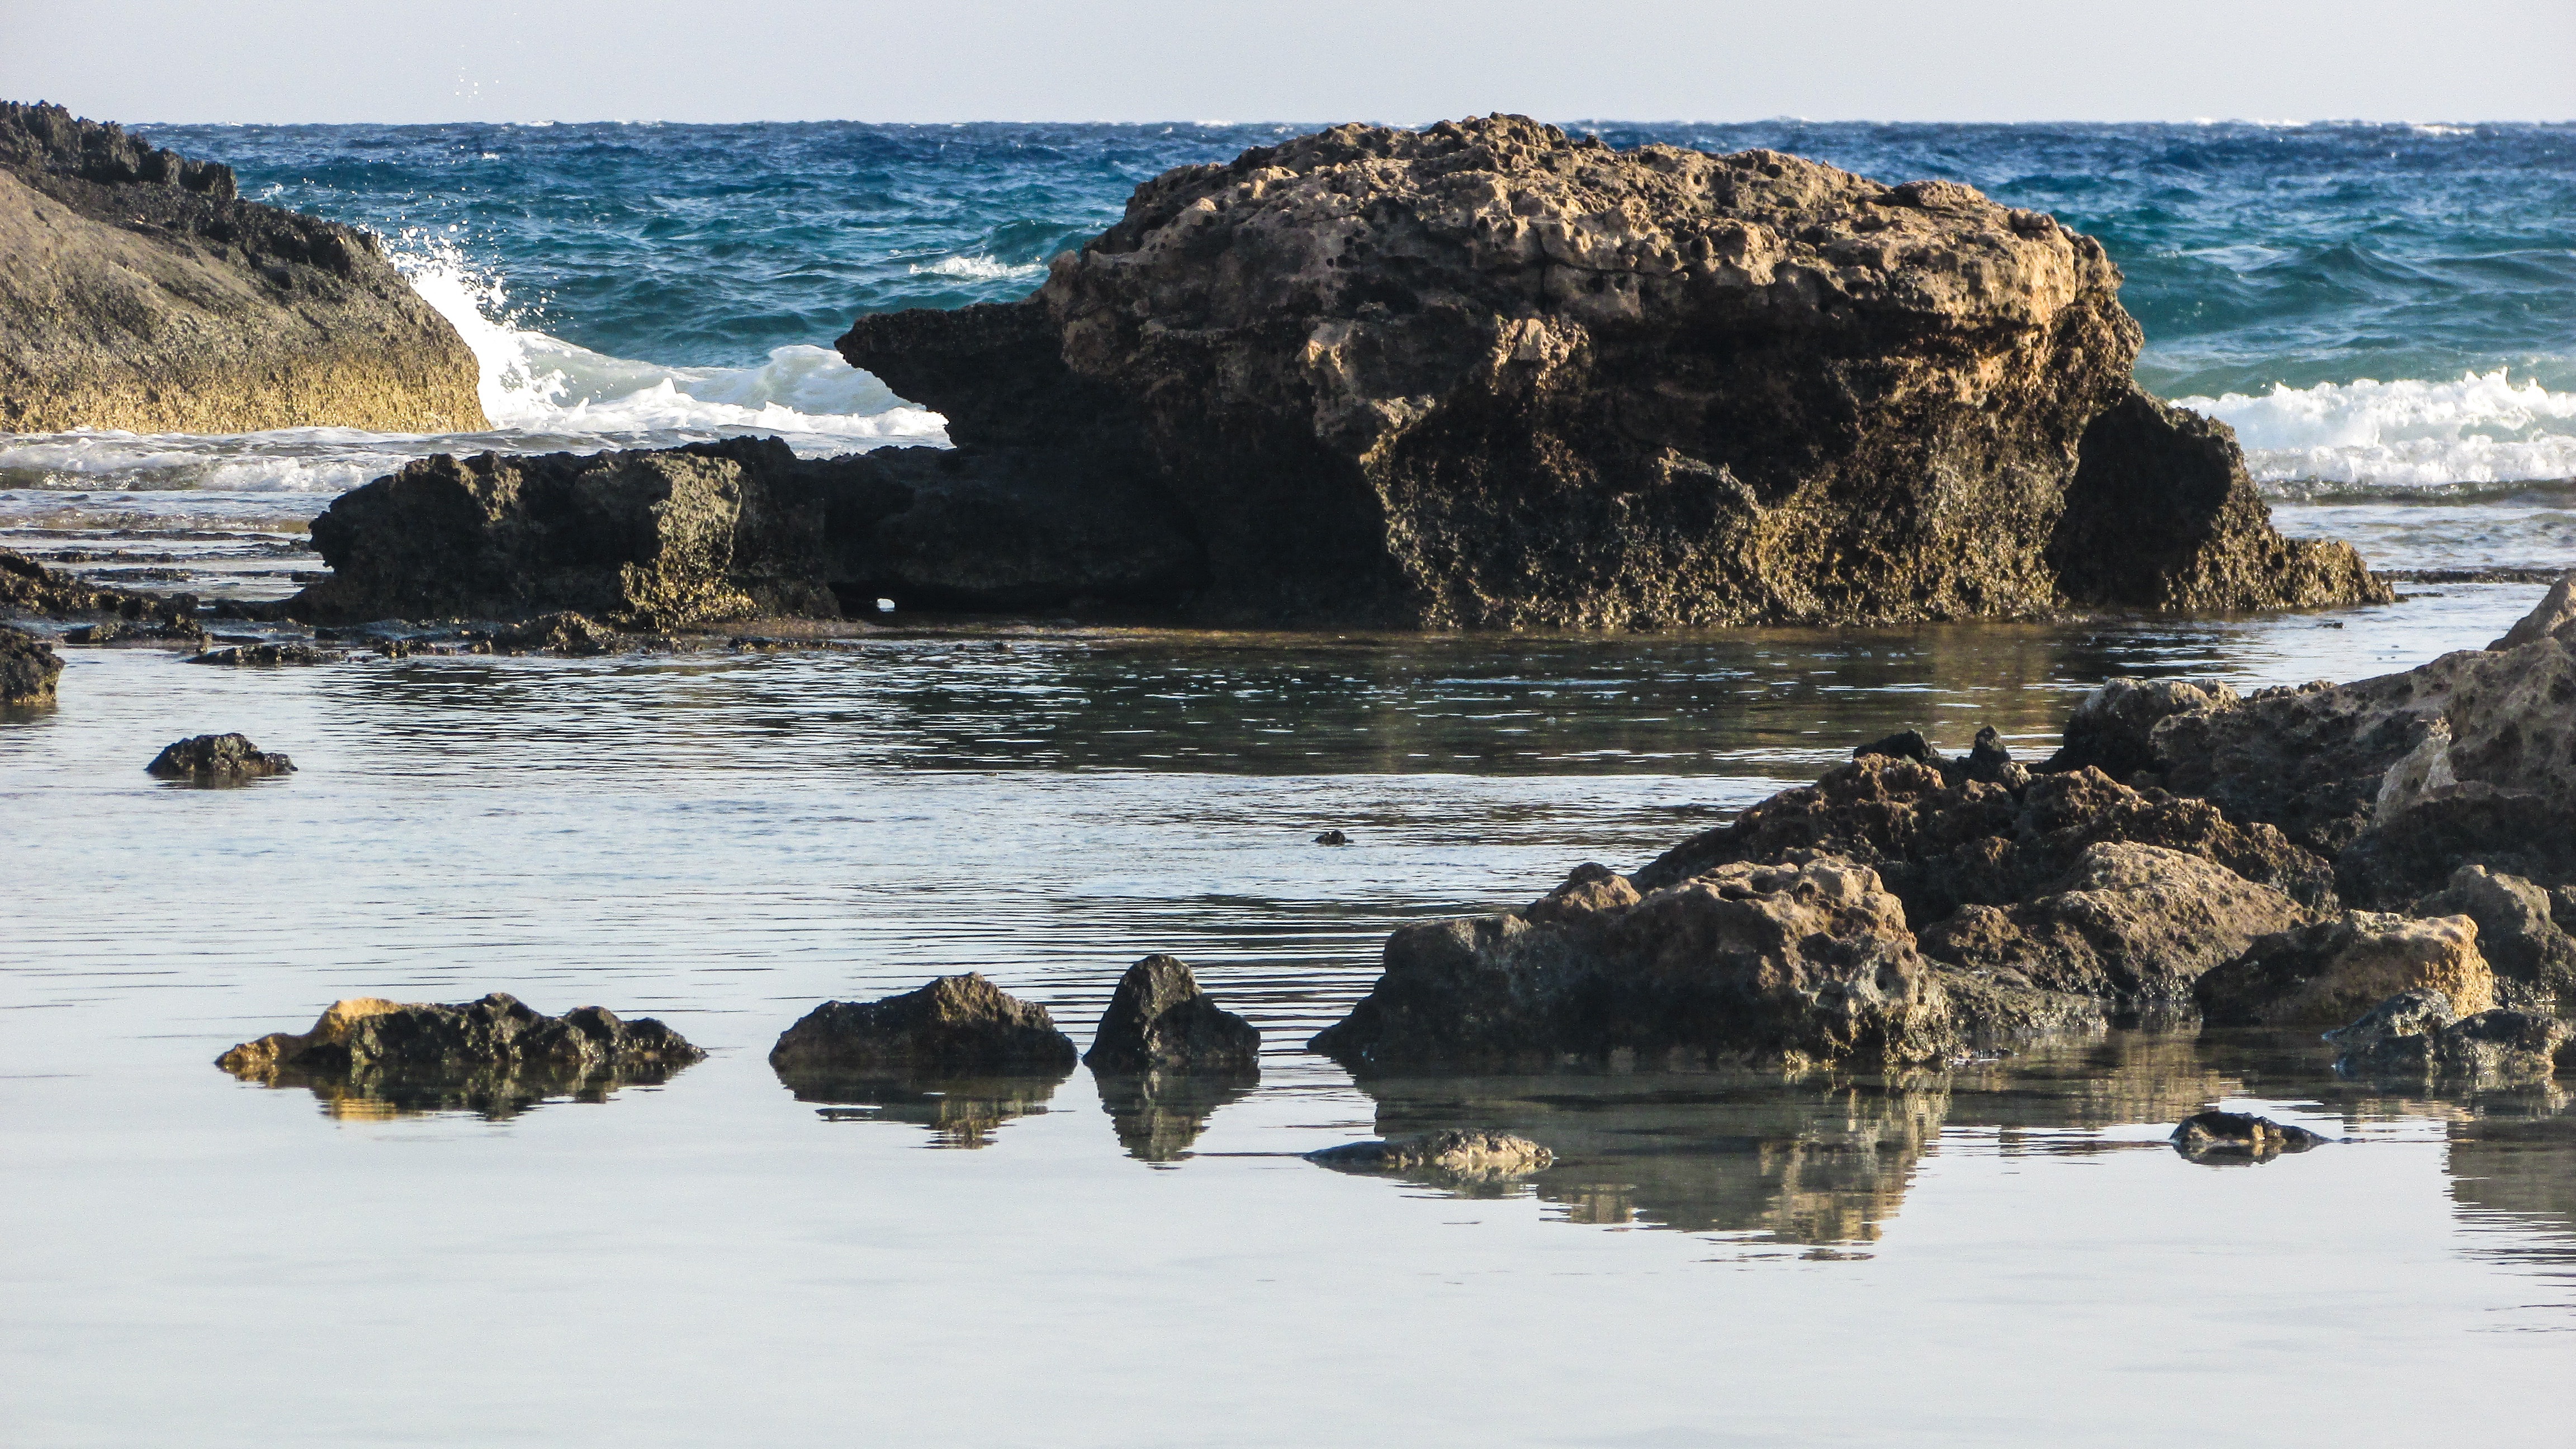
beach, landscape, sea, coast, water, nature, rock, ocean, shore, wave, summer, cliff, seaside, cove, scenic, lagoon, bay, rocky, terrain, body of water, rocky coast, cyprus, cape, islet, wind wave